Marketing strategy

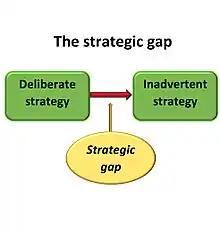
The strategic gap

Marketing scholars have suggested that strategic marketing arose in the late 1970s and its origins can be understood in terms of a distinct evolutionary path: